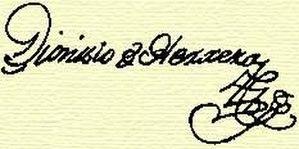
José Dionisio de la Trinidad de Herrera y Díaz del Valle né le 9 octobre 1781 Choluteca et mort le 13 juin 1850 à San Vicente est un homme politique libéral, Président du Honduras de 1824 à 1827, puis du Nicaragua de 1830 à 1833 pendant la période de fédéralisme des États d'Amérique centrale. Dionisio Herrera est l'oncle et tuteur de Francisco Morazán.